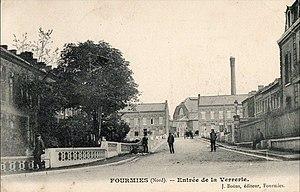
Fourmies - Entrée de la verrerie
Les Verreries de Fourmies sont la Verrerie du Houy fondée en 1599 et la Verrerie de Montplaisir en 1620. Elles sont les premières verreries installées dans le département du Nord à Fourmies.